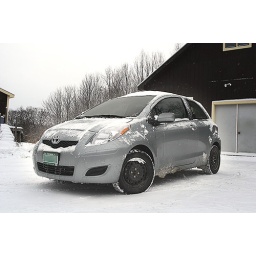
my little car in all dirty in the snow